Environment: lab
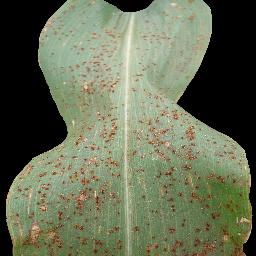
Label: common_rust